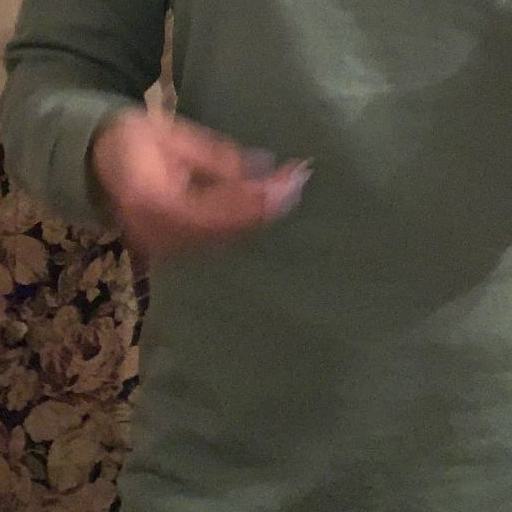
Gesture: no_gesture